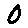
Label: 0